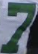
Number: 7